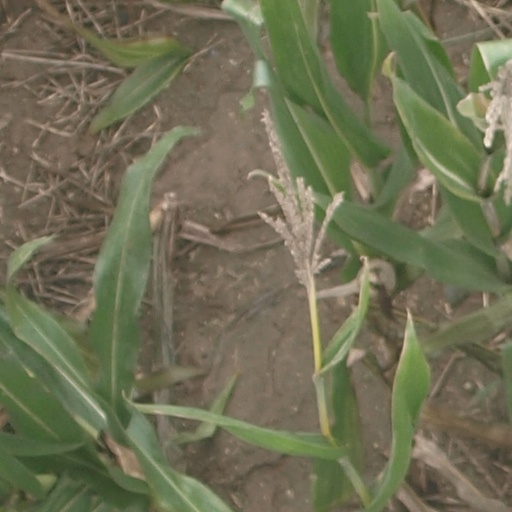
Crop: maize; corn